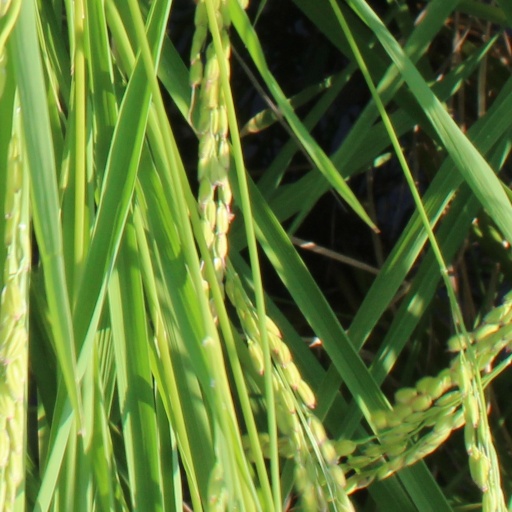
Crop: rice